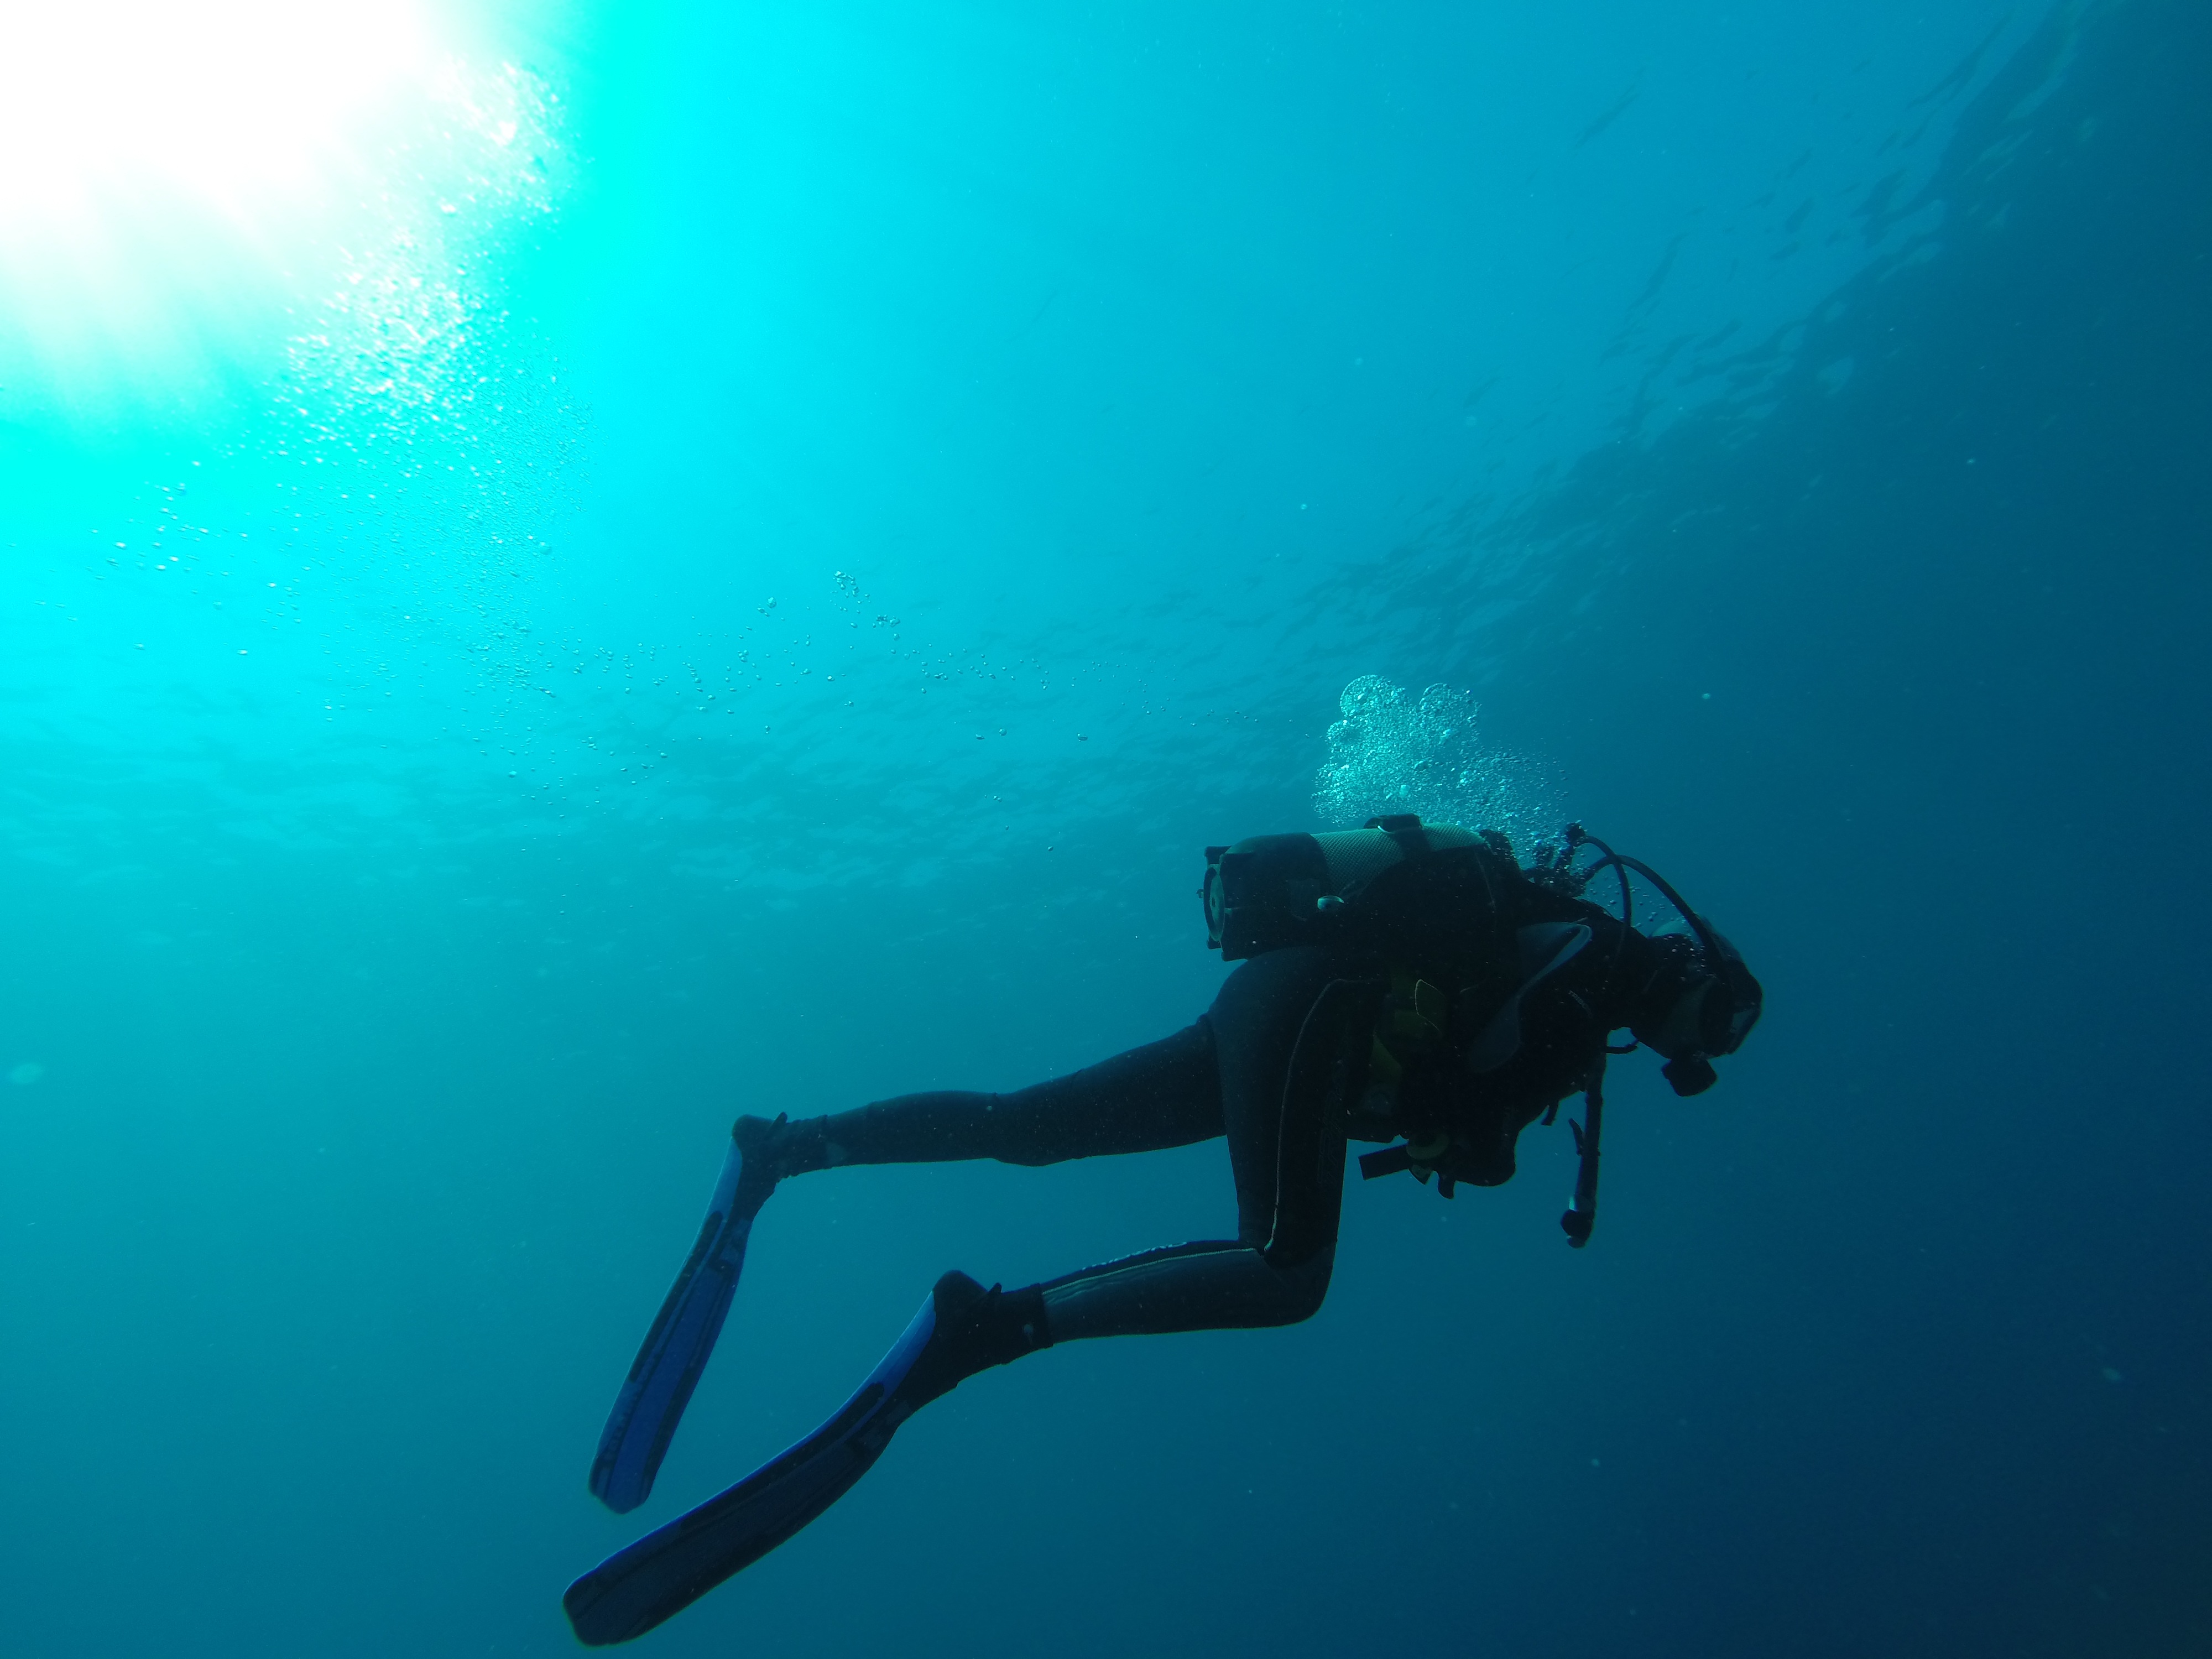
sea, water, recreation, diving, underwater, biology, blue, freediving, diver, sports, bottles, submarine, bubbles, marin, water sport, scuba diving, outdoor recreation, marine biology, underwater diving